Prince of Wales's feathers

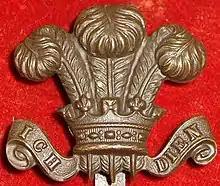
Cap badge for the Prince of Wales' Own Civil Service Rifles

Several British military units have incorporated the Prince of Wales's feather into their badges. The feathers are featured on the cap badge of the Royal Welsh, an amalgamation of three Welsh regiments, the Royal Welch Fusiliers, the Royal Regiment of Wales and the Territorial Army's Royal Welsh Regiment. The badge of the Royal Navy's also incorporates the Prince of Wales's feathers. Other British military units that incorporate the Prince of Wales's feathers into their badge(s) include: